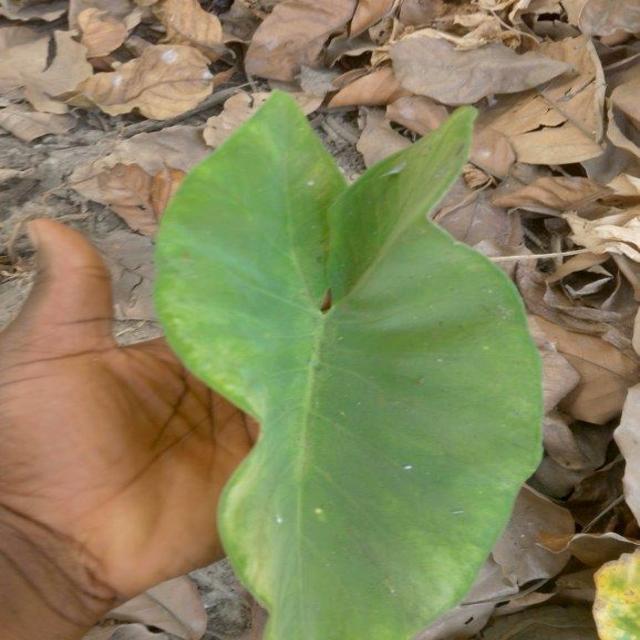
Label: Early_Blight